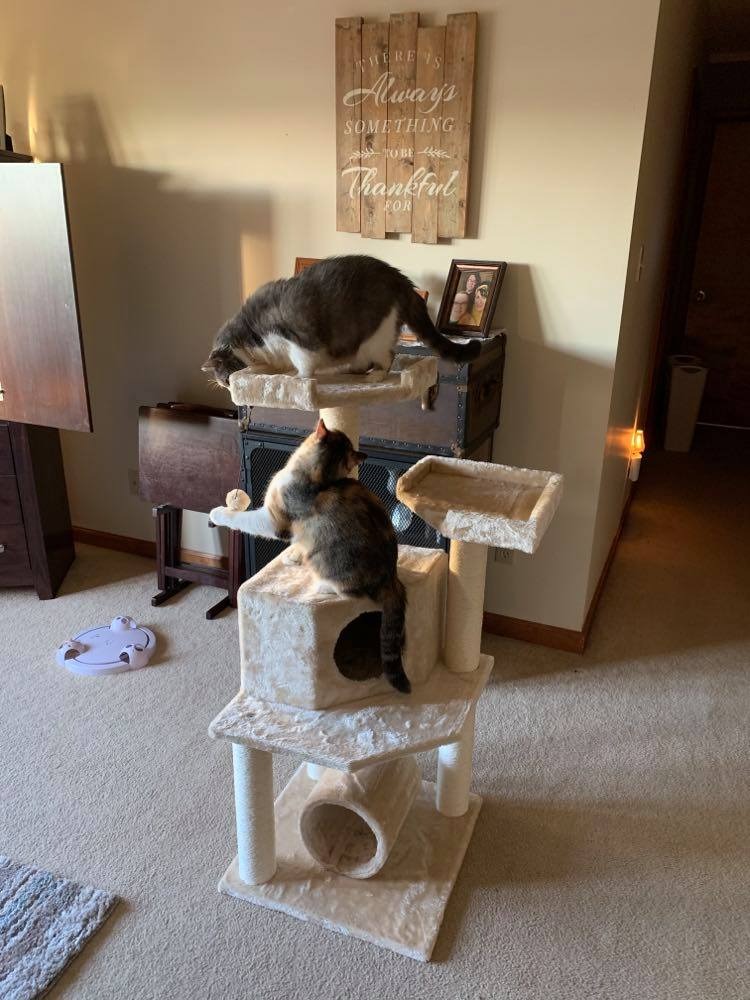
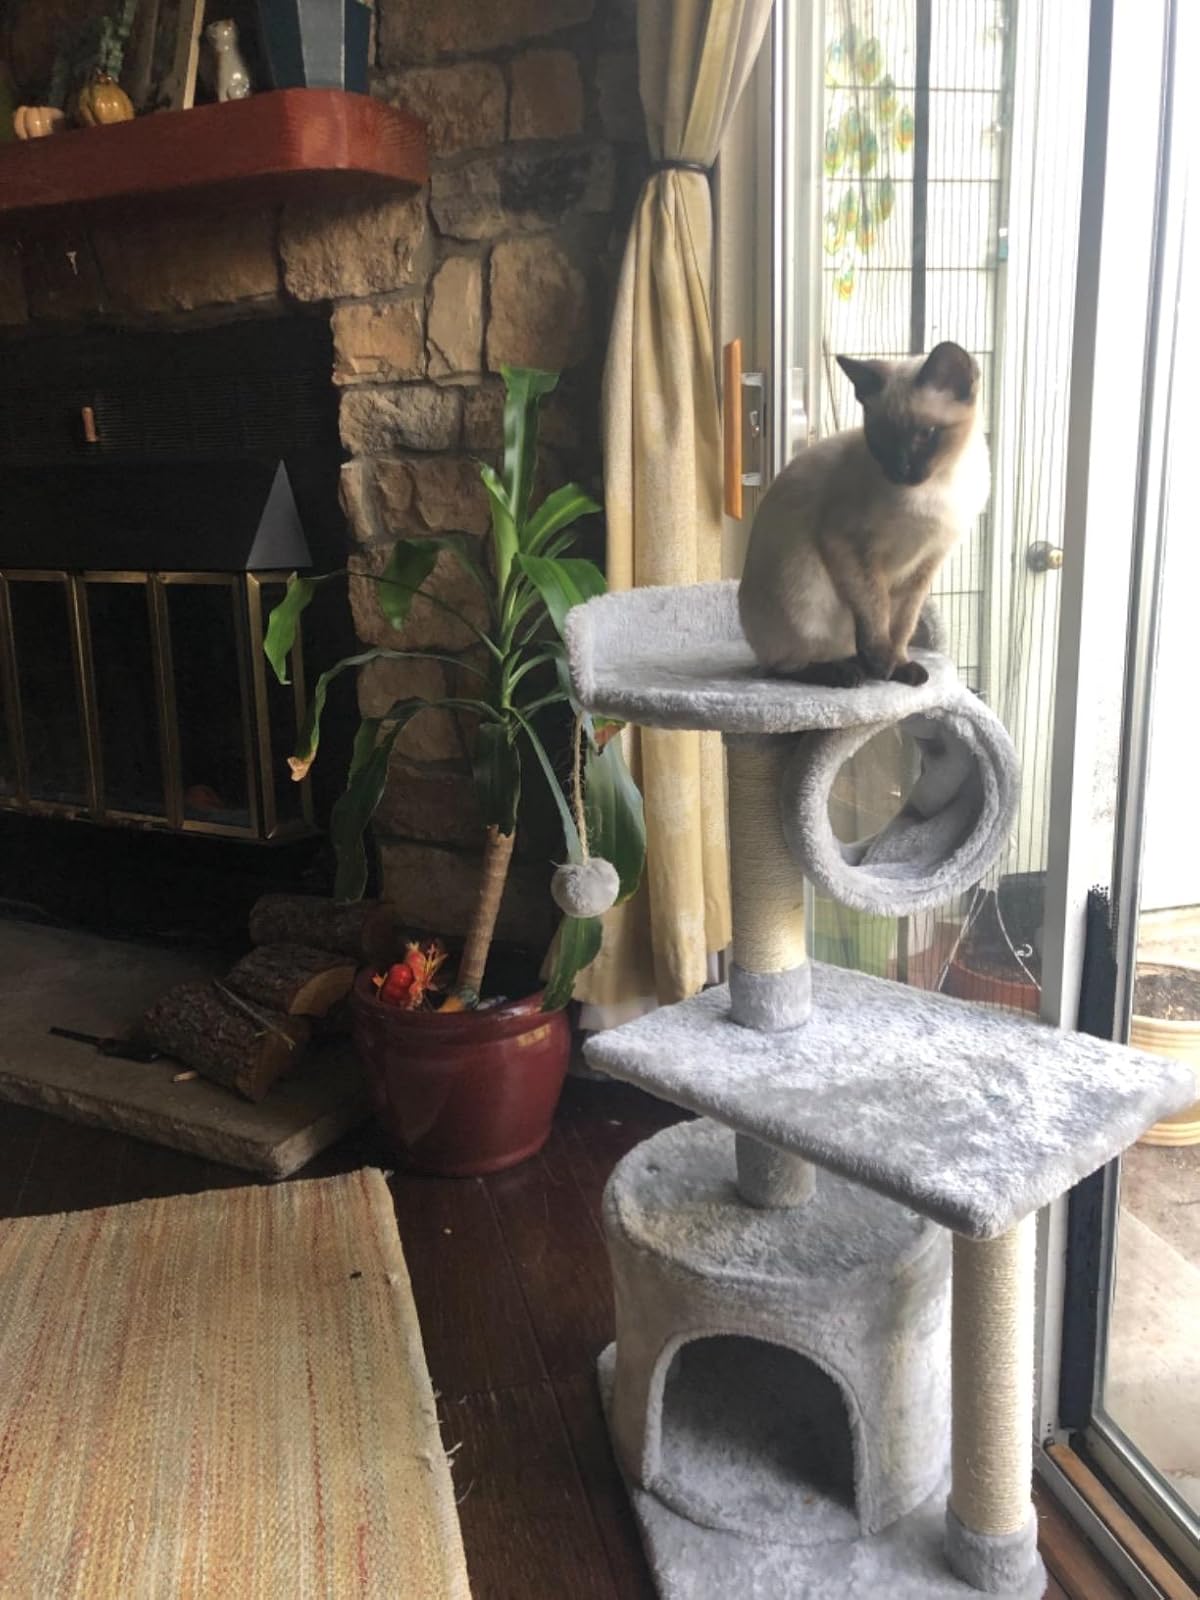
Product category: items_cat tree
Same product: no